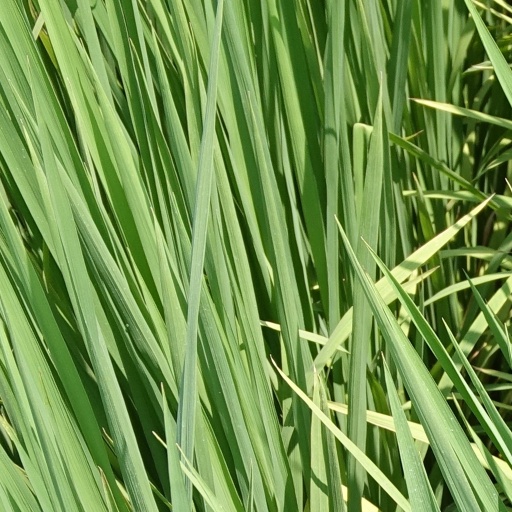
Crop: rice